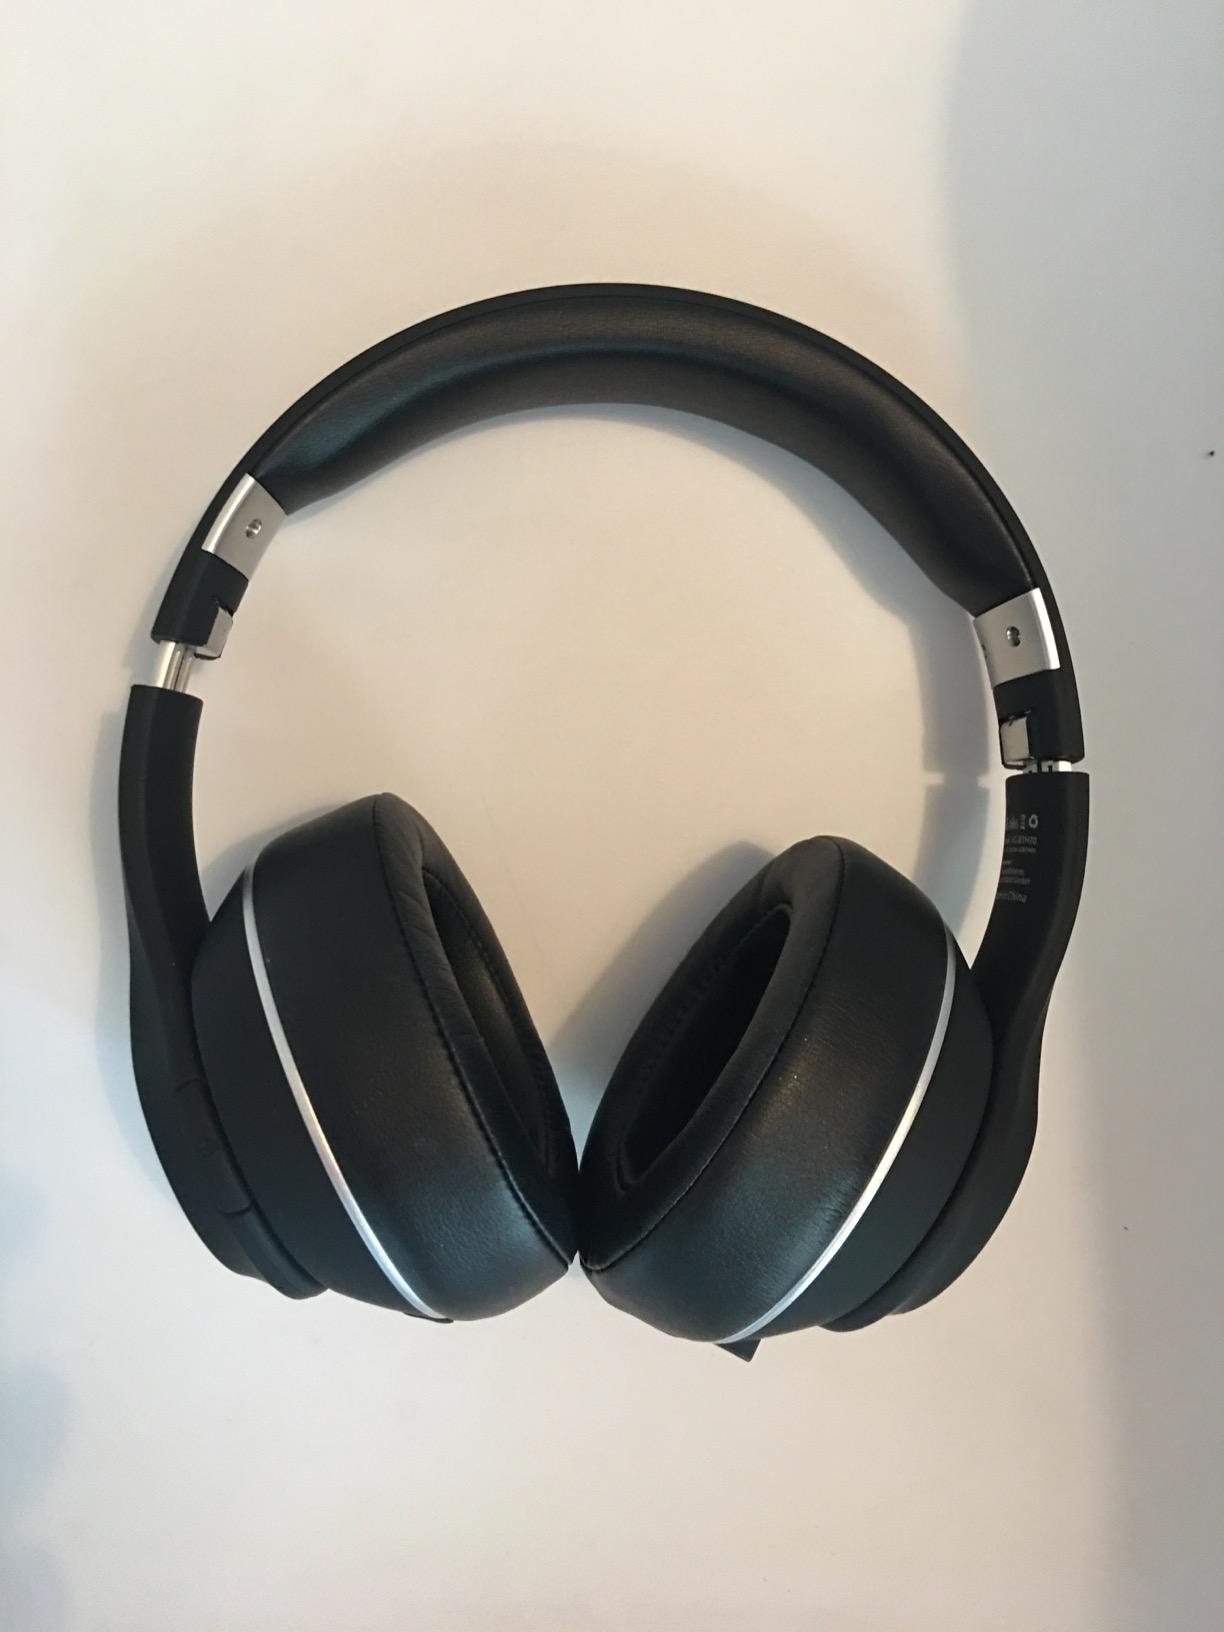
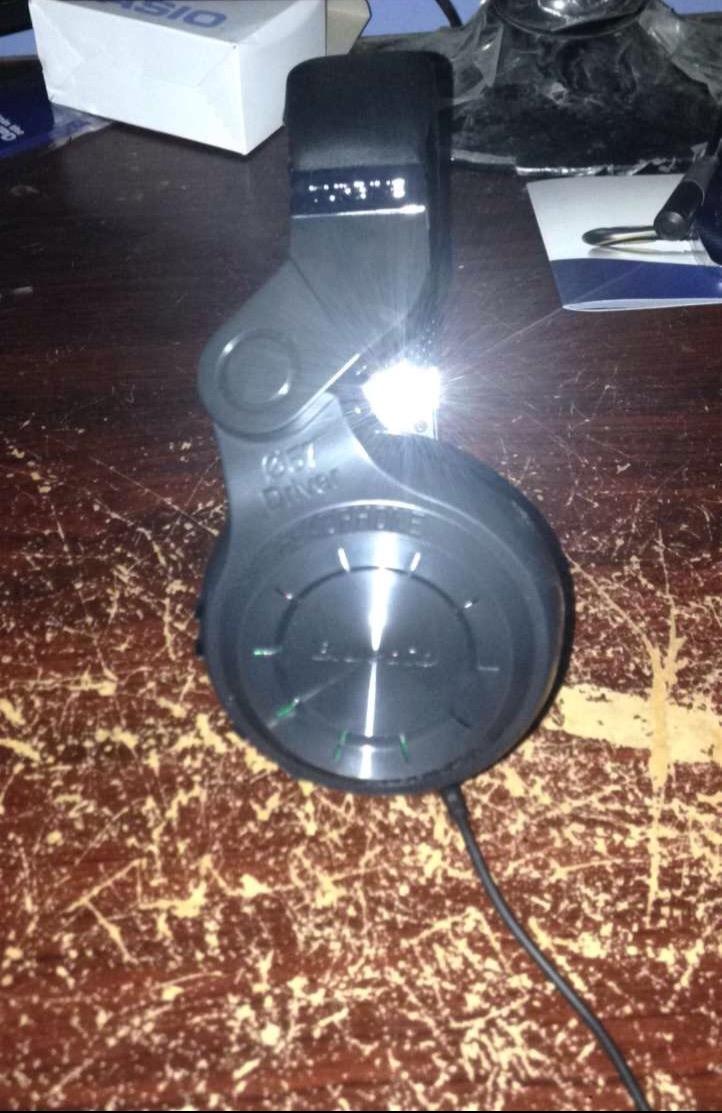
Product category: headphones
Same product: no